Penticton

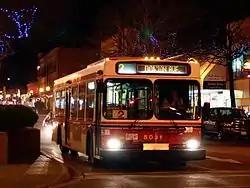
Mass local transit in Penticton is offered by the Penticton Transit System.

Penticton has a semi-arid climate (Köppen climate classification: "BSk"). Penticton has low precipitation, hot summer days with cool nights, and moderately cool, mostly cloudy winters. With of annual precipitation, Penticton is the fourth driest city in Canada. It averages of snowfall per year. Penticton has the mildest winter of any non-coastal city in Canada.